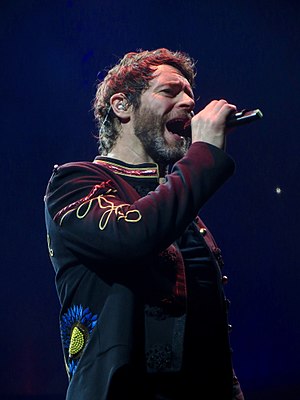
Take That / Medlemmer
Take That er et britisk boyband, dannet i 1989 i Manchester. Den nuværende besætning i gruppen består af Gary Barlow, Mark Owen og Howard Donald. Den originale opsætning bestod også af Robbie Williams indtil 2011 og Jason Orange, indtil 2014.